Development of Duke Nukem Forever

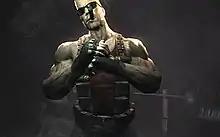
"Duke Nukem Forever" developers released a brief teaser video in 2007, to draw renewed attention to the stalled game.

The delays strained Broussard and Miller's relationship. By the end of 2006, Broussard appeared to have become serious about finishing the game. On January 25 and May 22, 2007, Broussard posted two "Gamasutra" job ads with small screenshots of Duke Nukem and an enemy. The team quickly doubled in size; among the new hires was project lead Brian Hook, who became the first person to resist Broussard's requests for changes.